Upland pasture

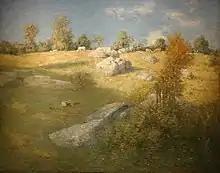
J. Alden Weir 1905 painting "Upland Pasture"

Upland pasture (rough grazing and/or semi-natural rough grazing) is a type of semi-natural grassland located in uplands of rolling foothills or upon higher slopes, greater than 350 meters (1148.29 feet) and less than 600 meters (1968.50 feet) from ground level, that is used primarily for grazing. Upland pastures occur in most grassland systems where topographic slope prevents feasible crop production; they are a primary component of rangelands, but are not necessarily water limited. Upland pastures include highlands, moorland, and other grasslands in regions of upland soils (said to have the "potential" for hydric inclusions, rather than definitive hydric inclusion; meaning there is potential for "saturation, flooding, or ponding long enough during the growing season to develop anaerobic conditions").